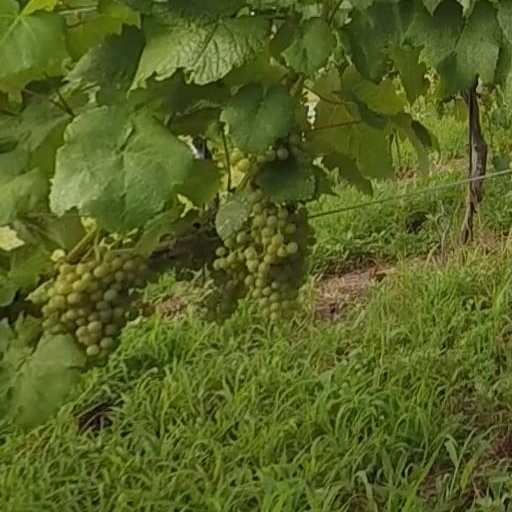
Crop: grape